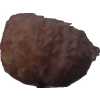
Label: orange_peeled